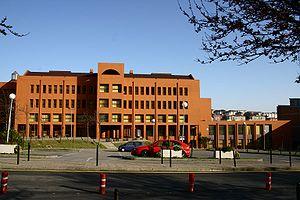
L'université de Cantabrie est une université publique espagnole située dans la communauté autonome de Cantabrie. Elle fait partie du Réseau de Santander et du Groupe de Compostelle.